Matt White (ice hockey)

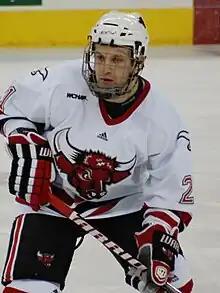
White playing collegiate hockey with the Omaha Mavericks in 2010

White went on to play NCAA hockey for the Omaha Mavericks from 2010 to 2013.